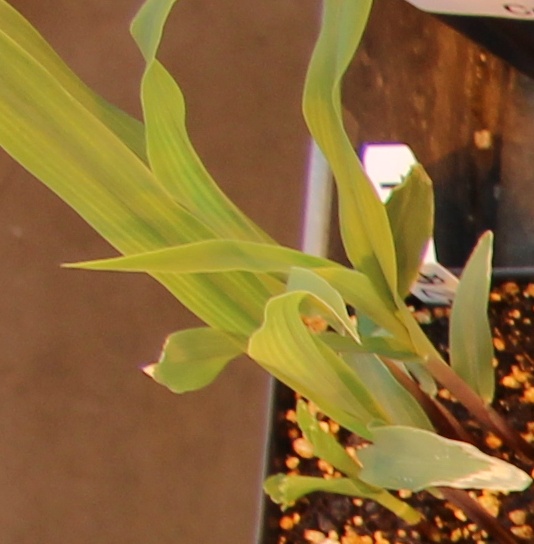
Label: Corn